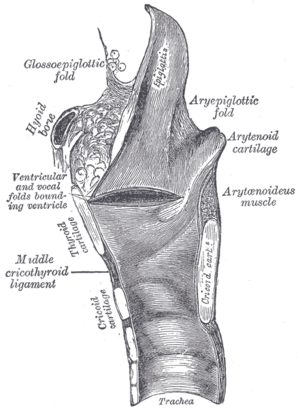
L'intubation trachéale, souvent appelée simplement intubation, est un geste technique médical consistant à introduire un dispositif tubulaire dans la trachée. L'intubation assure la liberté et l'étanchéité des voies aériennes supérieures, permet la ventilation mécanique et l'administration de médicaments par voie pulmonaire. Le contrôle des voies aériennes au cours de l'anesthésie générale est son indication la plus fréquente, mais elle est pratiquée également dans le cadre de l'urgence pour prévenir ou traiter des situations telles que l'asphyxie, l'obstruction des voies aériennes ou l'inhalation de corps étrangers, notamment en traumatologie et en réanimation.
Le cartilage thyroïde est un des cartilages qui participe à la formation du larynx. Il est palpable à la face antérieure du cou, notamment au niveau de sa partie antérieure appelée la proéminence laryngée ou « pomme d'Adam ». Son développement est variable selon les sexes, plus important chez l'homme, ce qui constitue un caractère sexuel secondaire.
La cricothyroïdotomie, ou coniotomie, est une technique chirurgicale utilisée en sauvetage, donnant un accès rapide à la trachée et permettant ainsi d'assurer une ventilation efficace. C'est une technique alternative à la laryngoscopie directe dans le contexte de l'intubation difficile ou impossible en urgence.